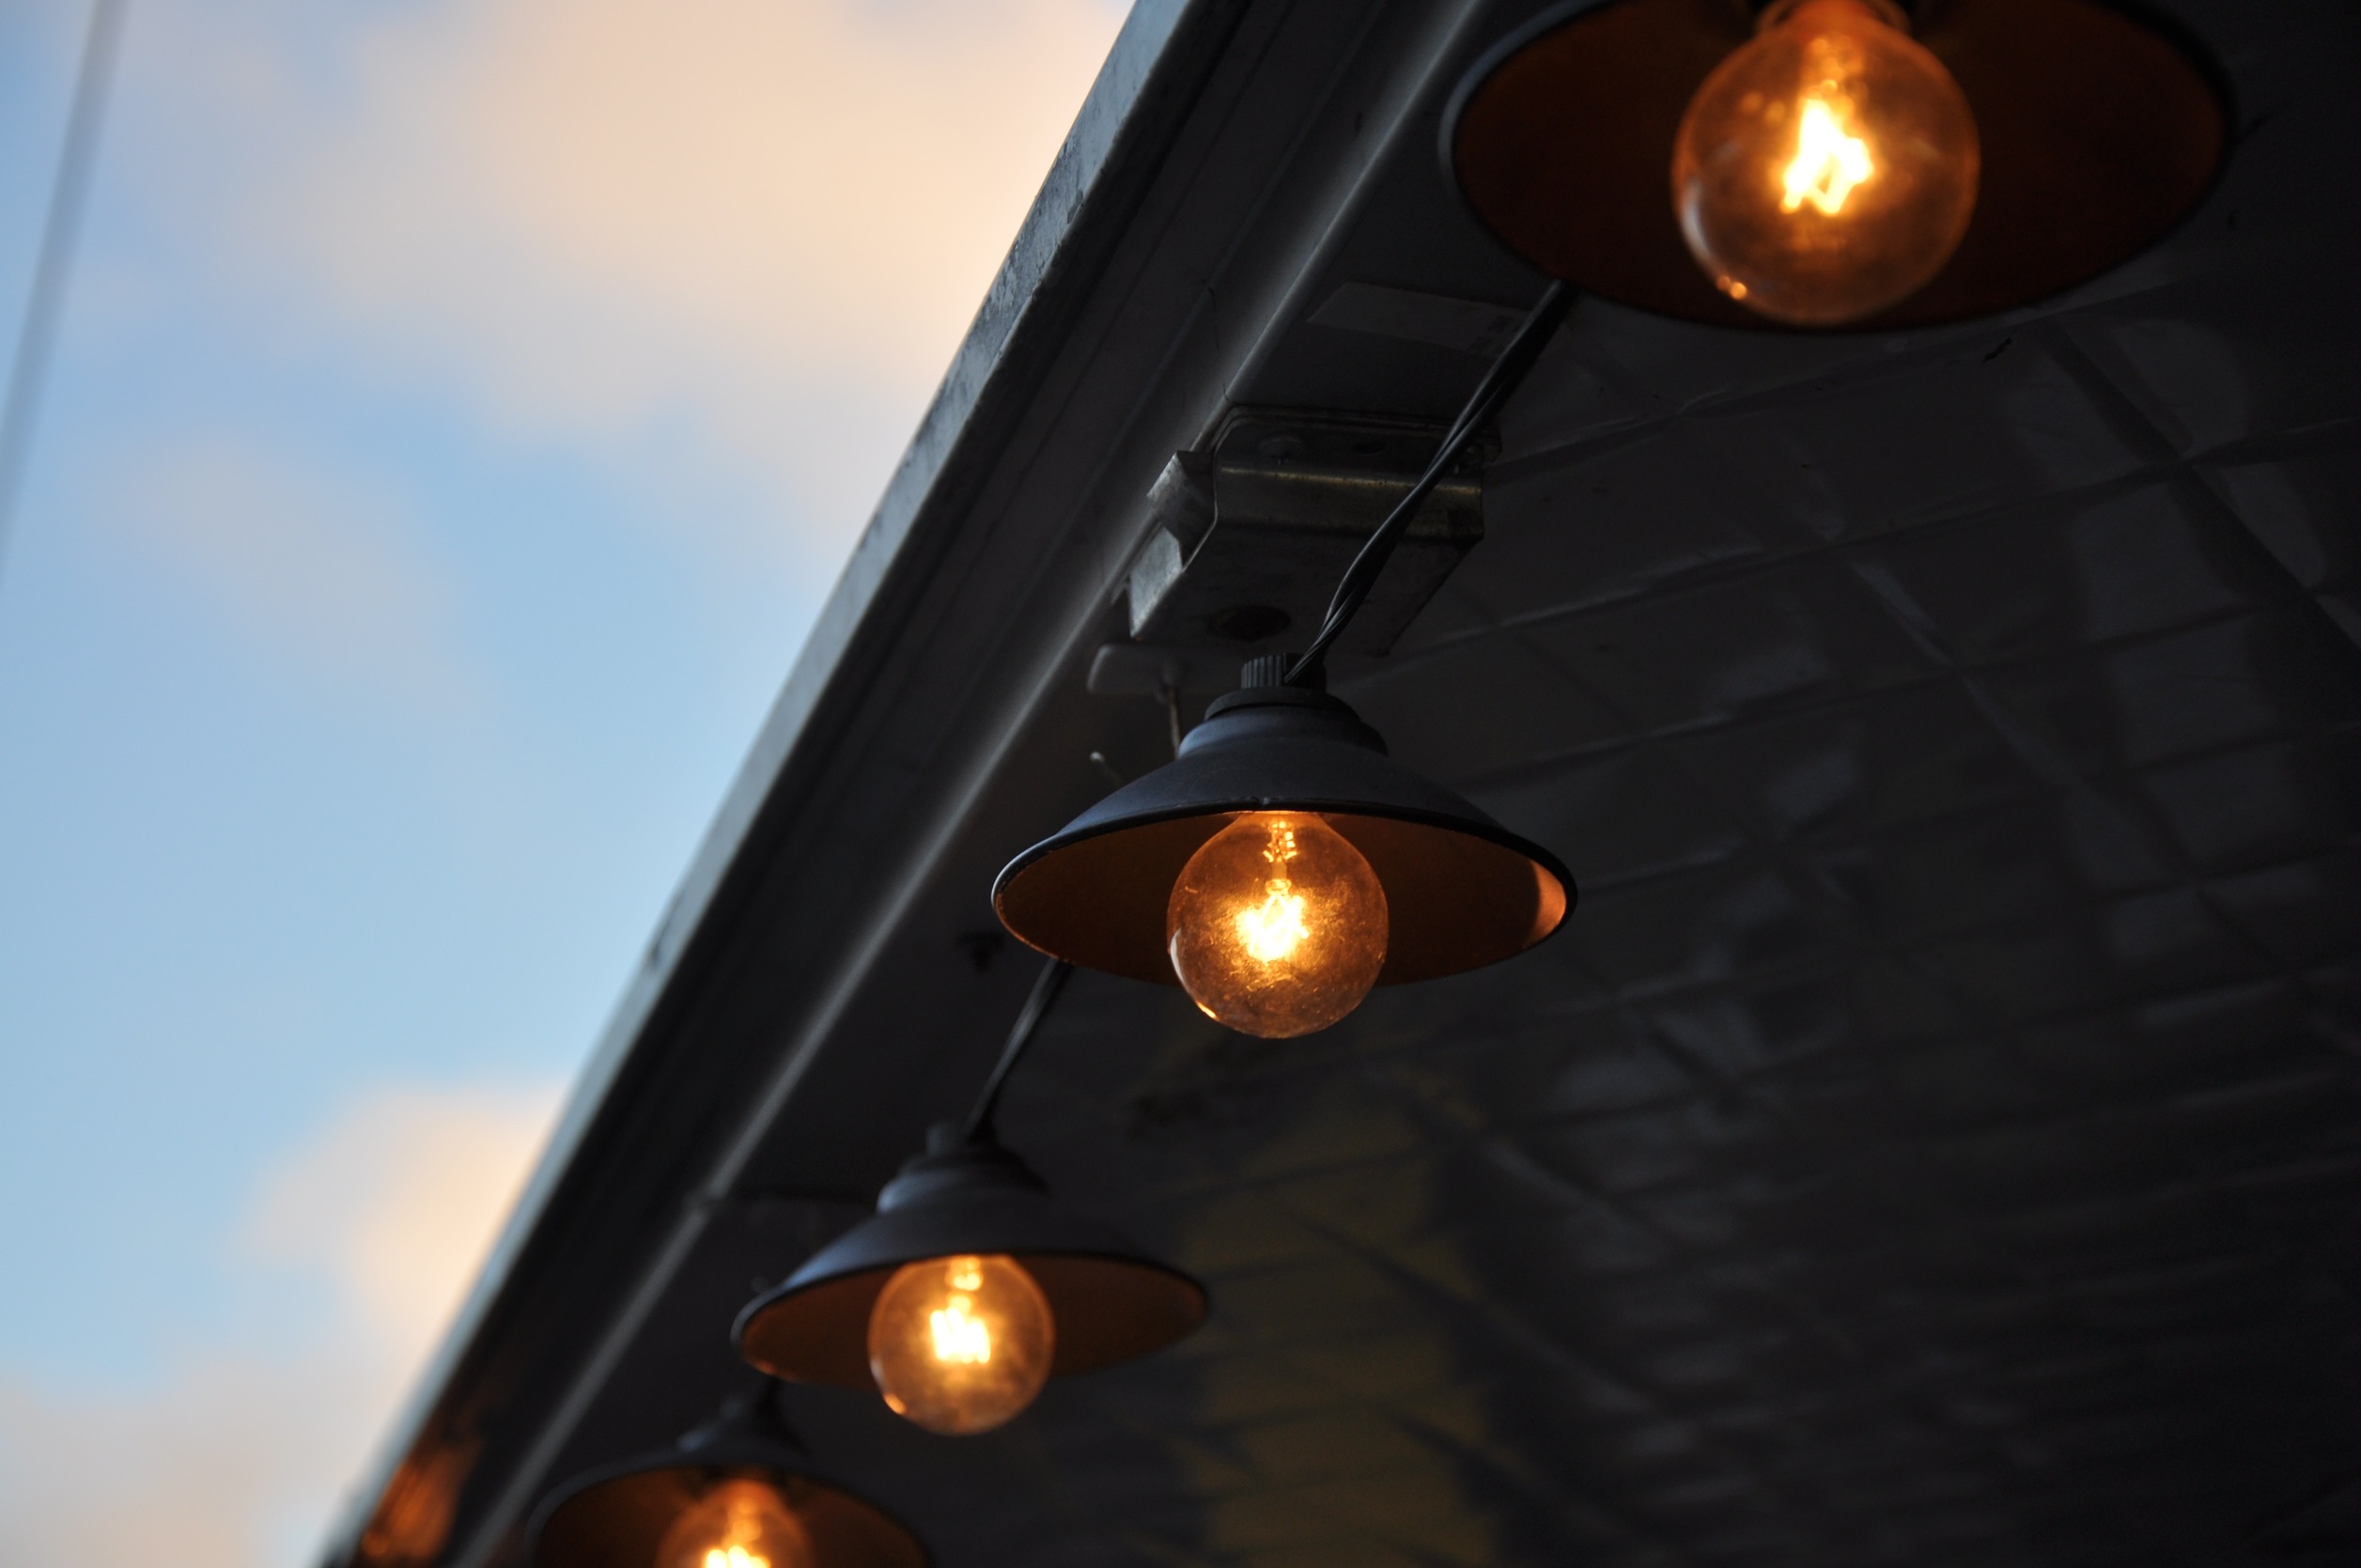
outdoor, light, sunlight, environment, ceiling, reflection, equipment, glow, darkness, street light, lamp, electricity, yellow, lighting, power, lights, bulbs, light fixture